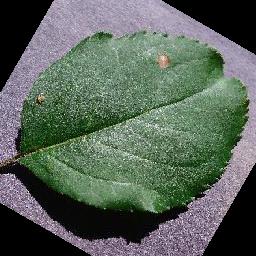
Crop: apple
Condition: black_rot